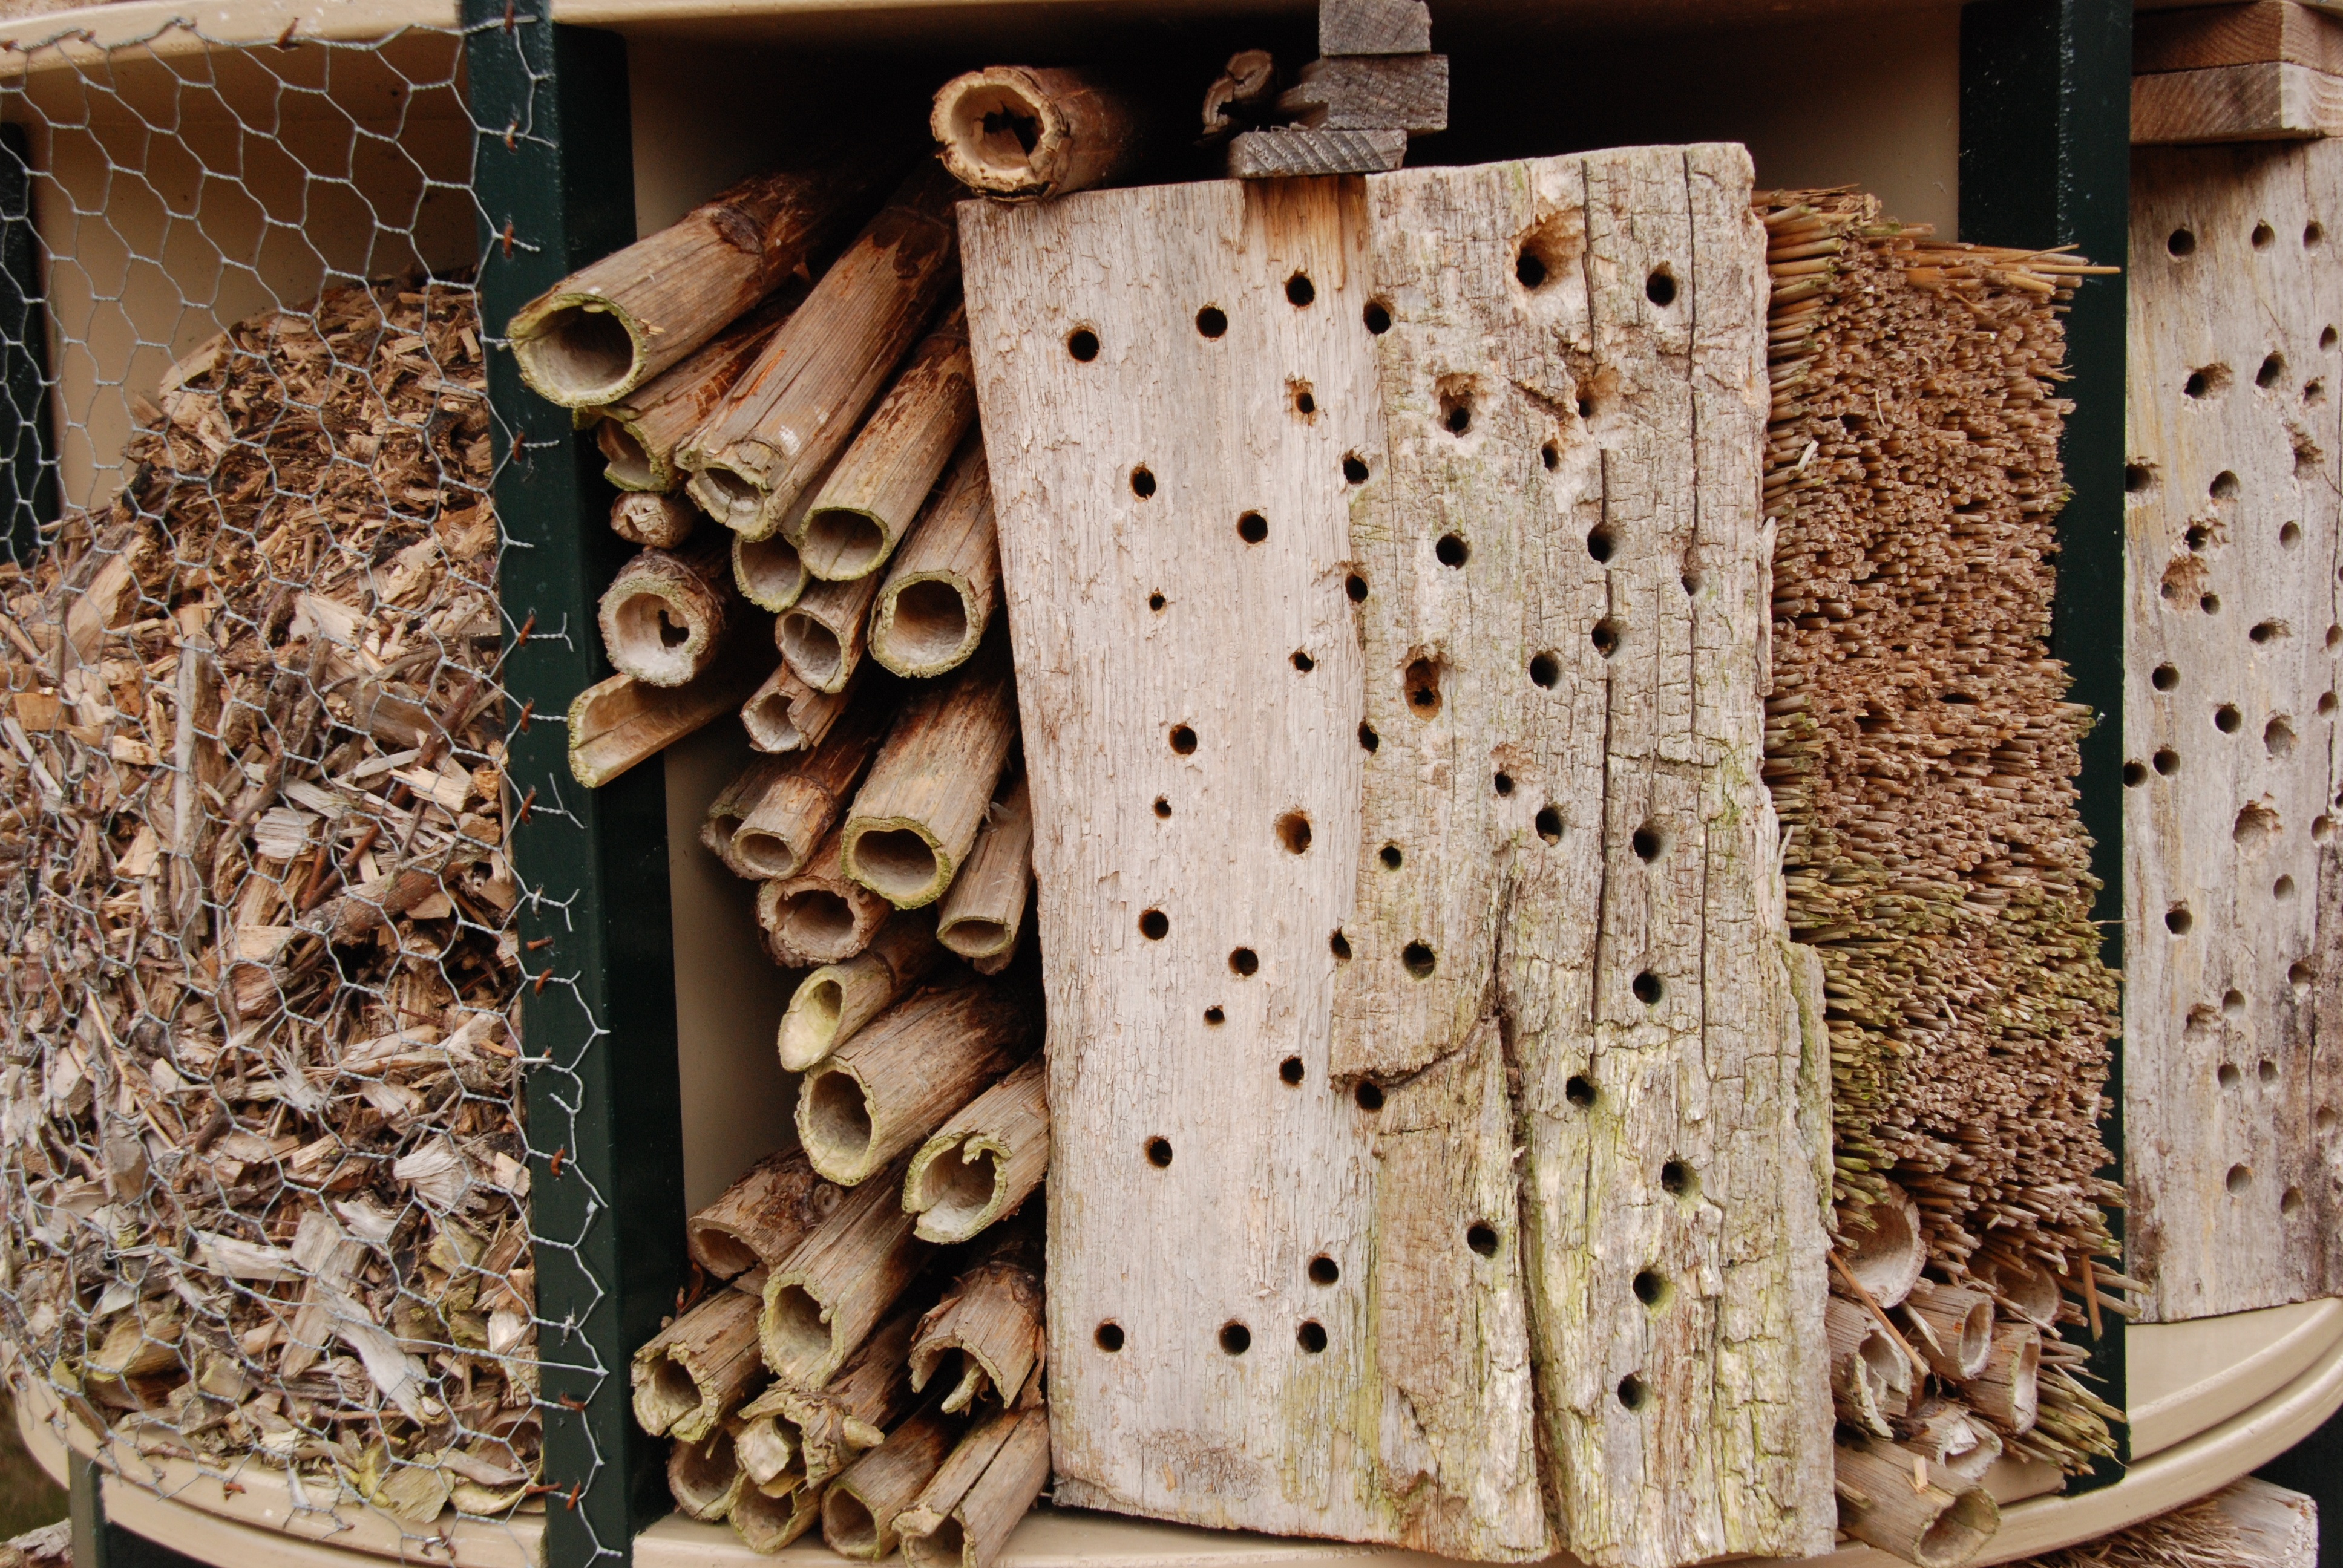
nature, wood, pattern, food, bug, garden, material, art, design, hotel, insects hotel